Ya'an

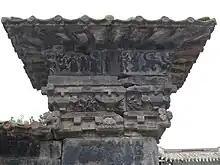
A surviving element of the "que (tower)" (gate tower) at the Tomb of Gao Yi, ca. 209 CE

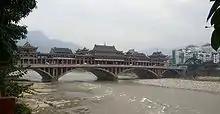
A bridge with ancient Chinese architectural features, across Qingyi River, at town centre of Ya'an

Previously known as Yazhou-fu, the city is first mentioned during the Zhou dynasty (1122–255 BCE). It served as a county seat during the Qin and Han dynasties, but was subsequently taken by nomadic tribes. After being reintegrated into the Chinese Empire in the late 5th century, it was made the seat of the "Ya Prefecture" in 604. The modern Ya'an county was established in 1912. It became the provincial capital of Xikang province in 1951,